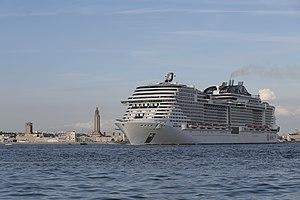
Le MSC Meraviglia dans le port du Havre
Le Havre est une commune française du Nord-Ouest de la France située dans le département de la Seine-Maritime en région Normandie, située sur la rive droite de l'estuaire de la Seine. Son port est le deuxième de France après celui de Marseille pour le trafic total et le premier port français pour les conteneurs.